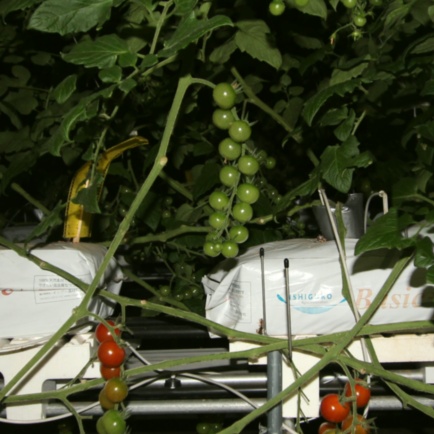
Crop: tomato